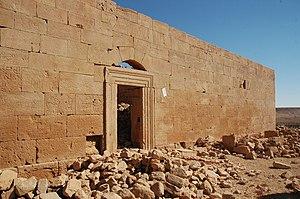
Qasr Banat ou Qasr Isawi est le nom actuel d'un site archéologique libyen. Il conserve les vestiges d'un fortin romain du IIIᵉ siècle.